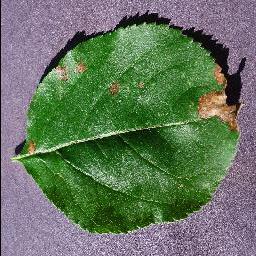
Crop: apple
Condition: black_rot